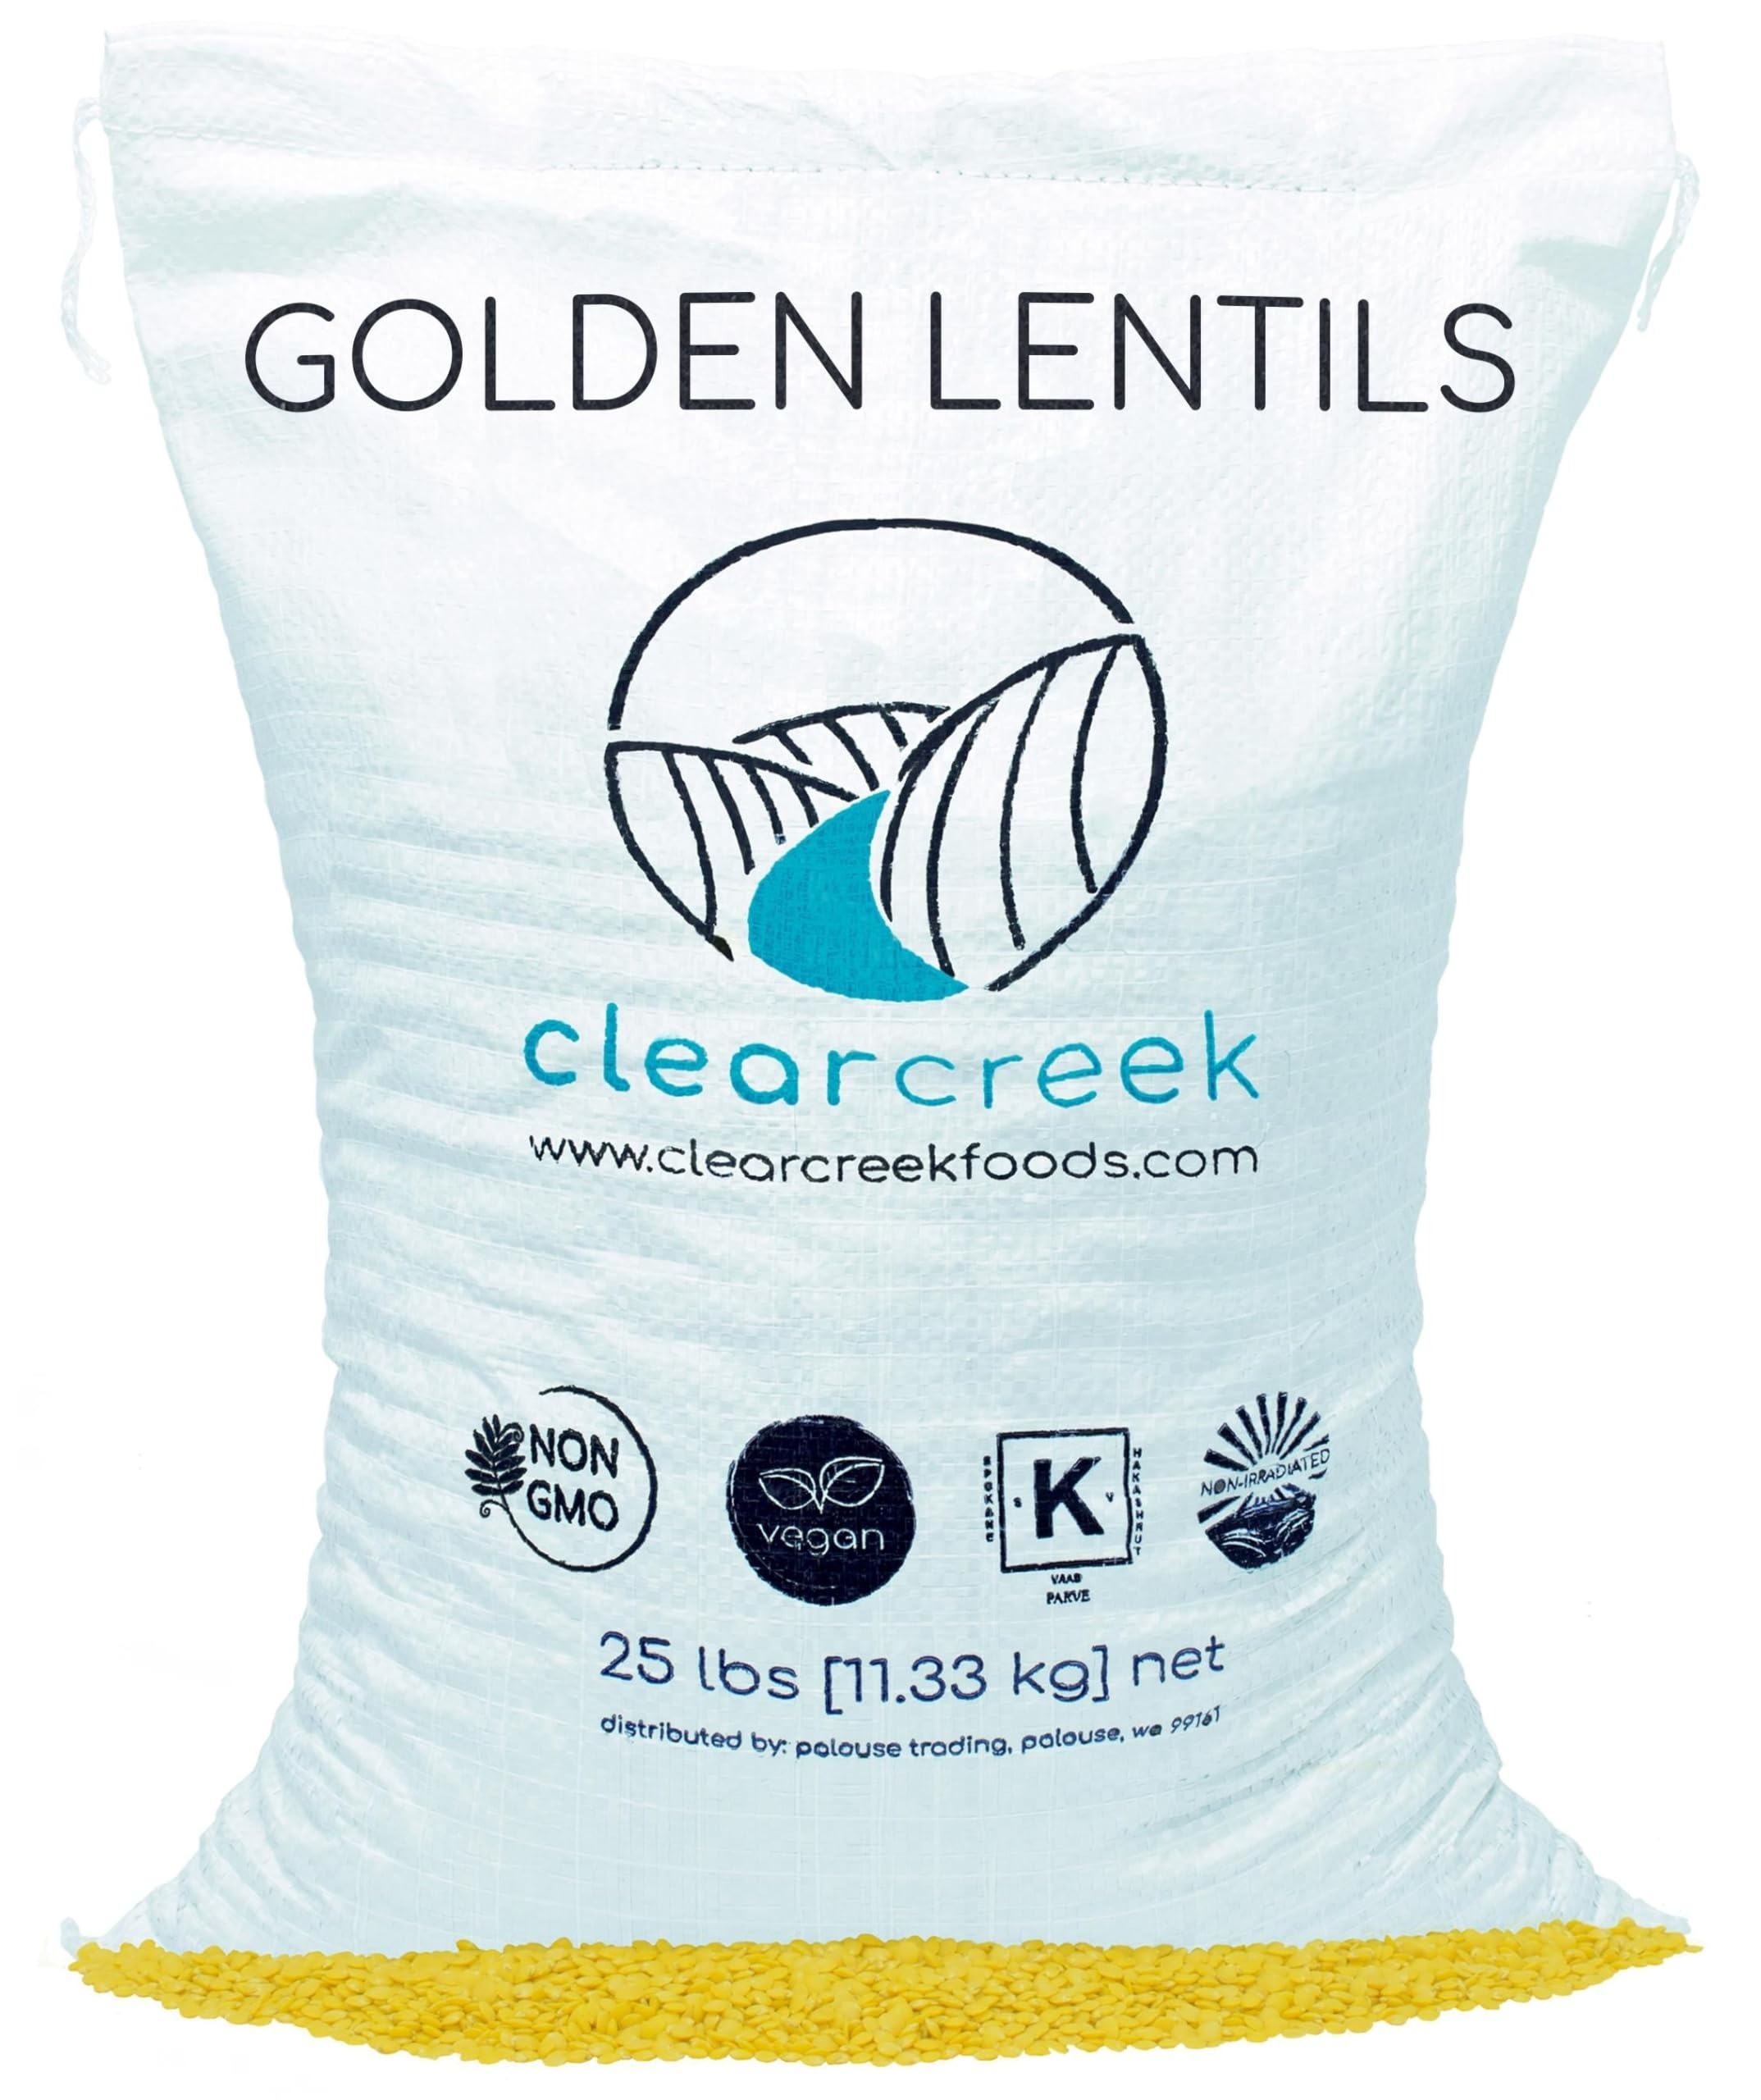
Item Name: Certified Glyphosate Residue Free Yellow Lentils Grown Montana | 25 LBS | Non-GMO | Non-Irradiated (Will Sprout) | Kosher
Bullet Point 1: CERTIFIED GLYPHOSATE RESIDUE FREE by the detox project
Bullet Point 2: HIGH STANDARD OF EXCELLENCE: Clear Creek Foods are Non-GMO, Certified Kosher, Non-Irradiated, Vegan, and packaged in a food safe HACCP Certified facility.
Bullet Point 3: SOURCED FROM NORTH AMERICA: Grown by North American Farmers
Bullet Point 4: LONG-TERM SHELF LIFE: Through food safety regulations we provide a Best By date of 3 years. However, when stored in an air-tight container, in a cool, dry location, Clear Creek Foods can last decades.
Product Description: Buy golden lentils grown in Montana. These golden lentils, grown on a family farm in Montana - are as fresh as possible, we always sell the most current crop year. Clear Creek, by Palouse Brand, are foods we have inspected and sourced as a family. Clear Creek products are produced by neighbors of Palouse Brand but are packaged by us. Our family has partnered with neighboring farms to bring the highest quality, sustainably grown food to your family and friends. Clear Creek Foods are grown in some of the richest soils in the world that produce a fresh taste and texture that is as unique as the farm in which it was grown. We hope you enjoy Clear Creek as much as you have with Palouse Brand. We are so happy to bring colors and flavors of the Pacific Northwest to your table.
Value: 400.0
Unit: Ounce

Price: 63.95